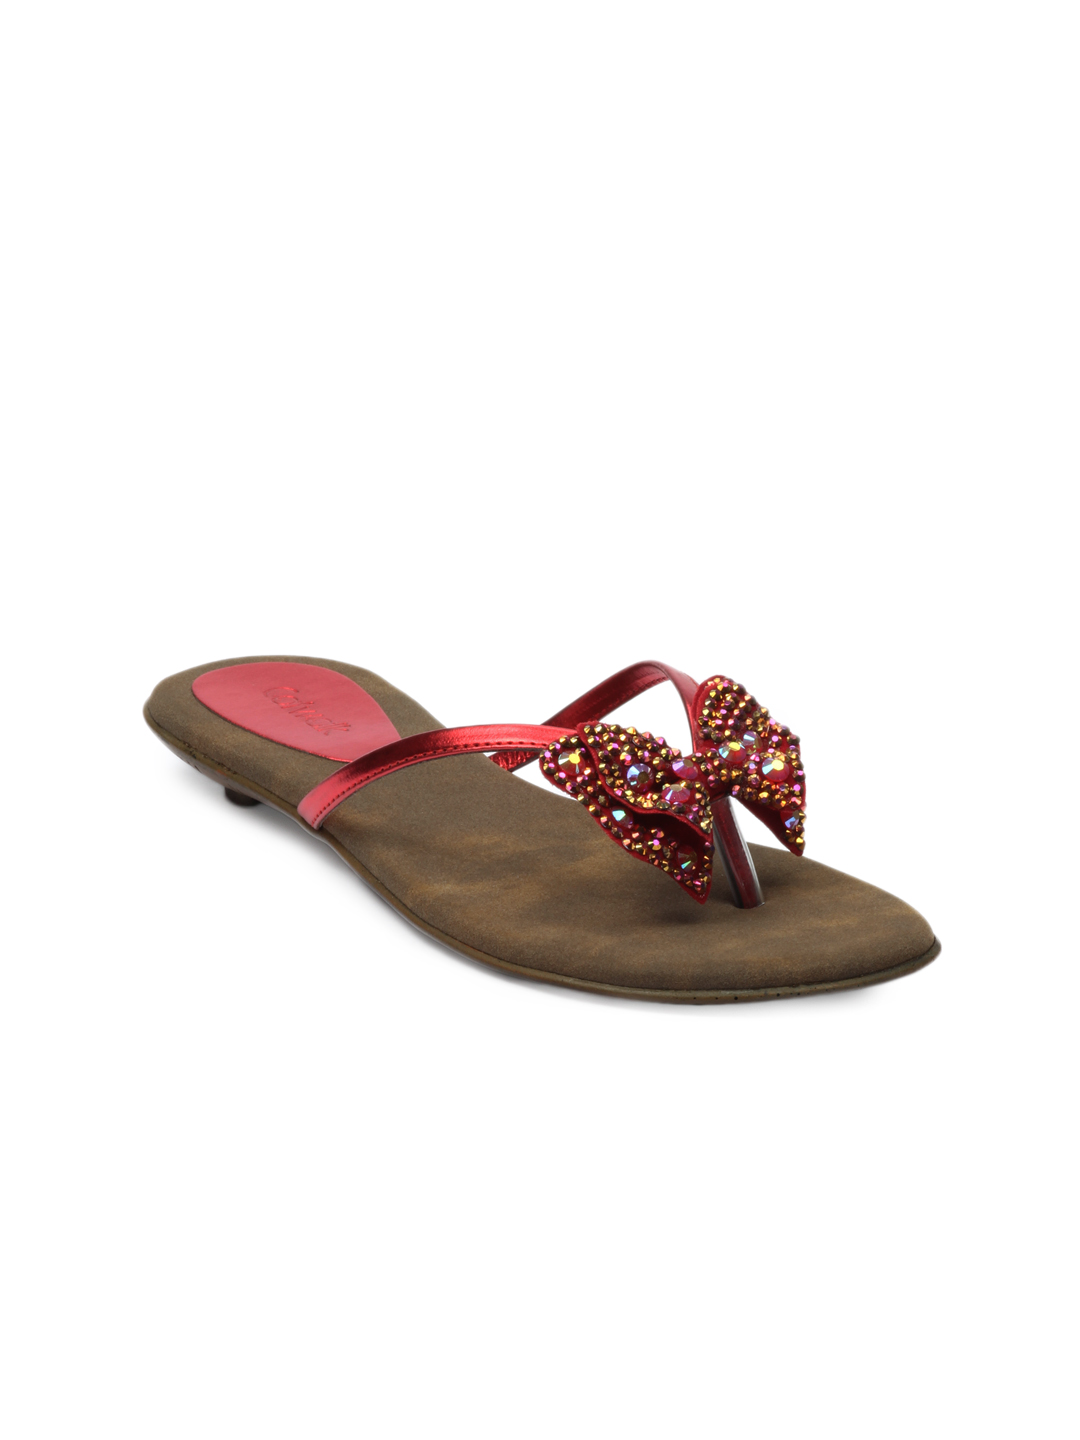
Catwalk Women Red Flats
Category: Footwear / Shoes / Heels
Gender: Women
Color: Red
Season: Winter 2012
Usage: Casual